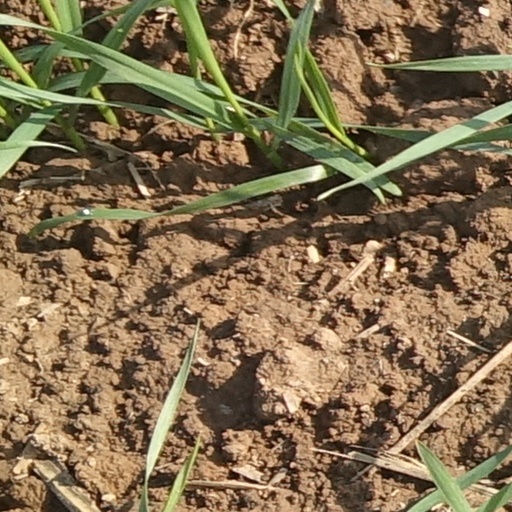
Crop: wheat